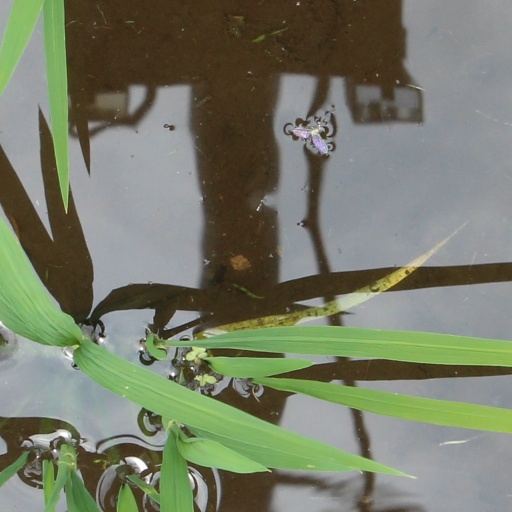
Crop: rice